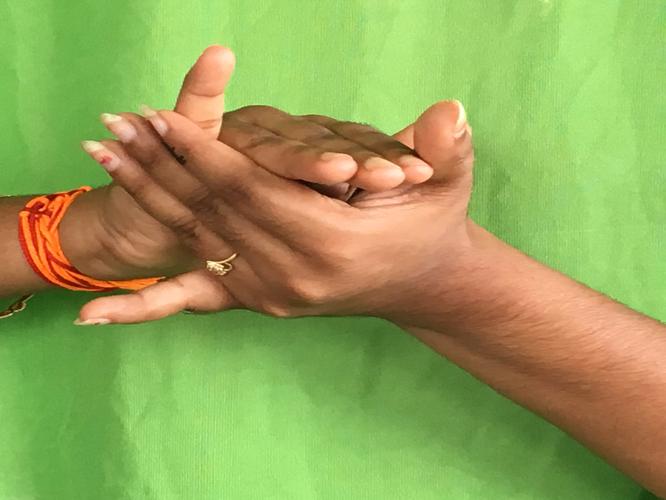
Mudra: Kurma
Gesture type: double_hand